Glashedy

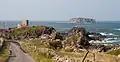
Glashedy Island as seen from the Isle of Doagh with Carrickabraghy Castle in the foreground

On Wednesday, 24 November 1841, a schooner called the James Cook was hit by a gale and struck some rocks near Glashedy Island and broke up. The vessel was bound from Sligo to Glasgow with a cargo of oats. The master and nine crew drowned. One man, James Fitzgerald managed to reach the island. The weather was too rough to allow a rescue boat to reach the island. The Coastguard from Rockstown, Urris managed to reach the island after two days when the survivor was rescued in an emaciated and exhausted state. In January 1845, a ship called the Harmony was shipwrecked after she hit the rocks around Glashedy island.